University of Maryland, College Park

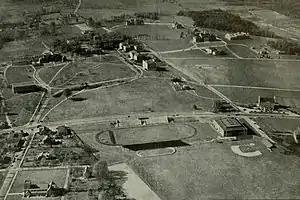
The University of Maryland campus in 1938

During Phillips Lee Goldsborough's tenure as Governor of Maryland, the state purchased Maryland Agricultural College, taking control of the school in 1916 and renaming it Maryland State College. In the same year, the first female students, Elizabeth Gambrill Hook and Charlotte Ann Vaux, enrolled at the school. On April 9, 1920, the college became part of the existing University of Maryland, replacing St. John's College, Annapolis as the university's undergraduate campus. In the same year, the graduate school on the College Park campus awarded its first Ph.D. degrees and the university's enrollment reached 500 students. In 1925 the university was accredited by the Association of American Universities.